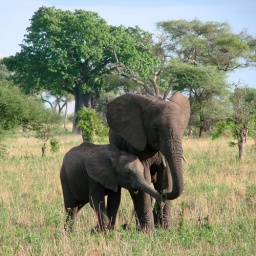
Mammy elephant and her youngster in Tarangire National Park, the biggest concentration of elephants in the World. Tanzania.